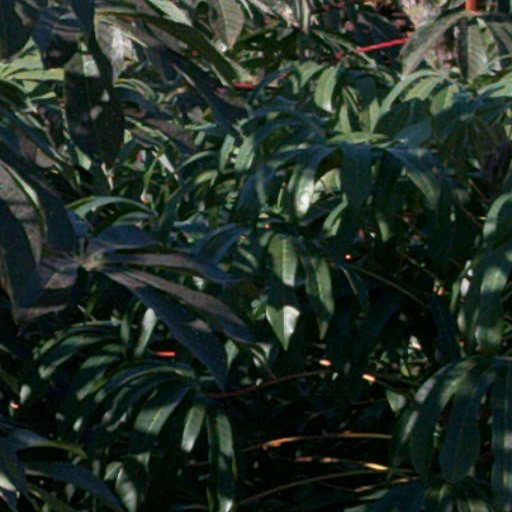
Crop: cassava